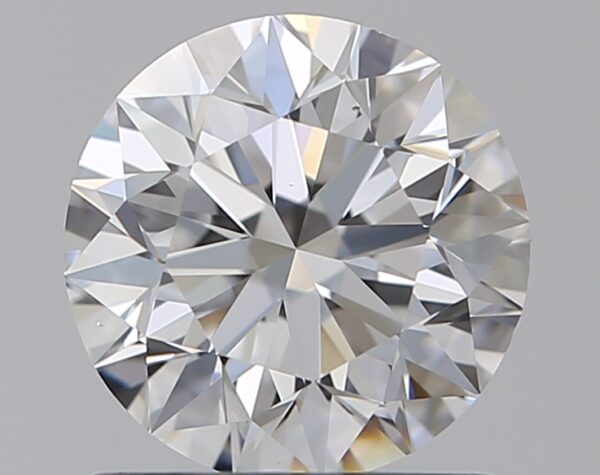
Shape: round
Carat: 0.9
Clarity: VS1
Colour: D
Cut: EX
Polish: EX
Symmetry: EX
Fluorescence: N
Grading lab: GIA
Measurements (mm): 6.11 x 6.15 x 3.88